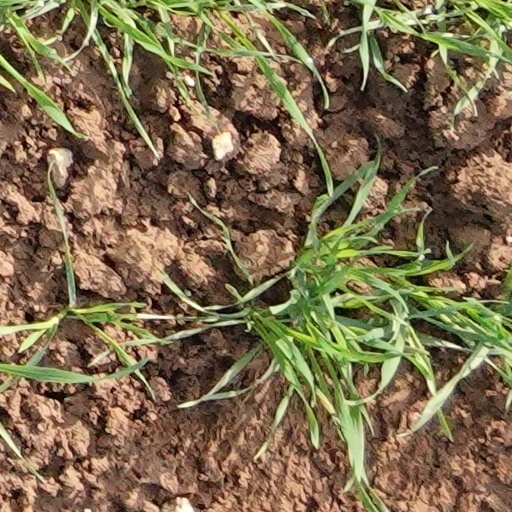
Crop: wheat